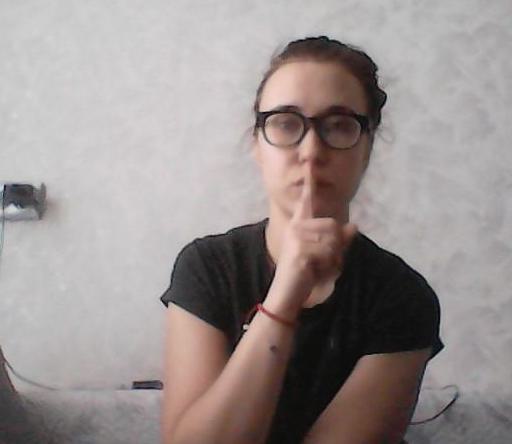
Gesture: mute